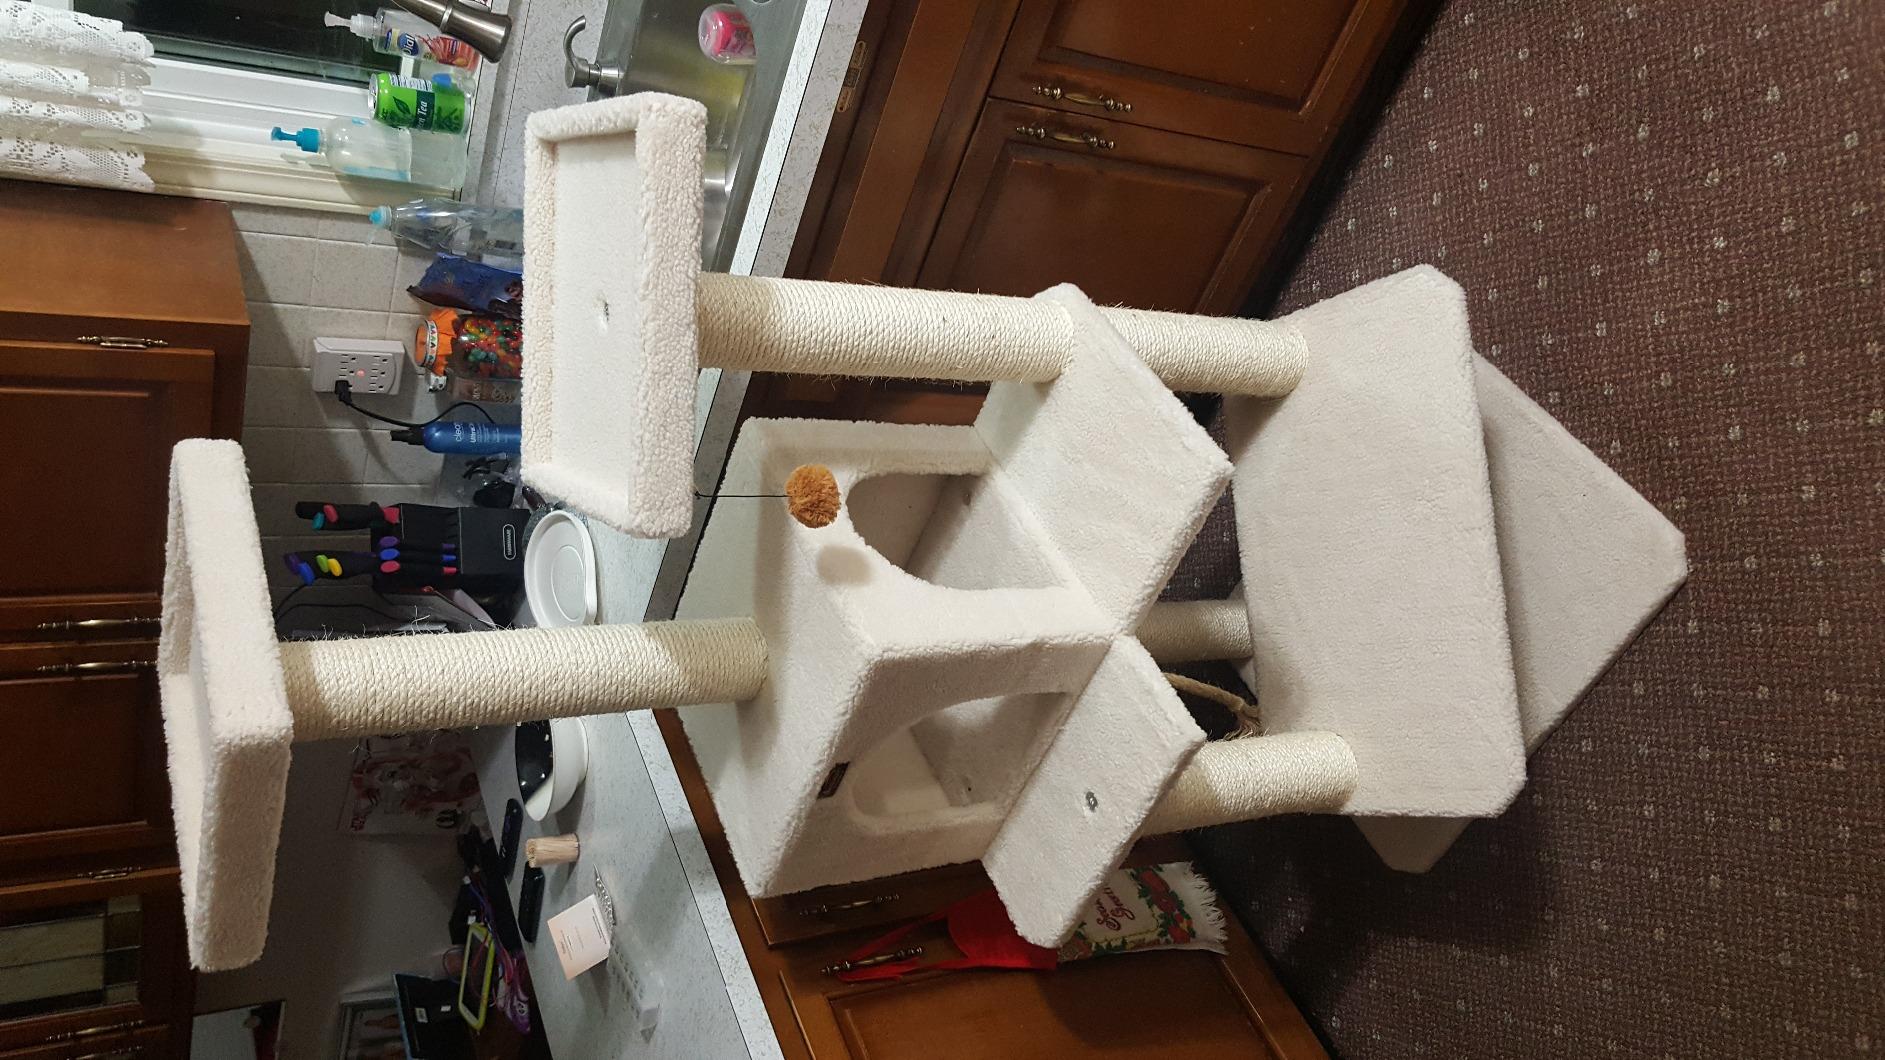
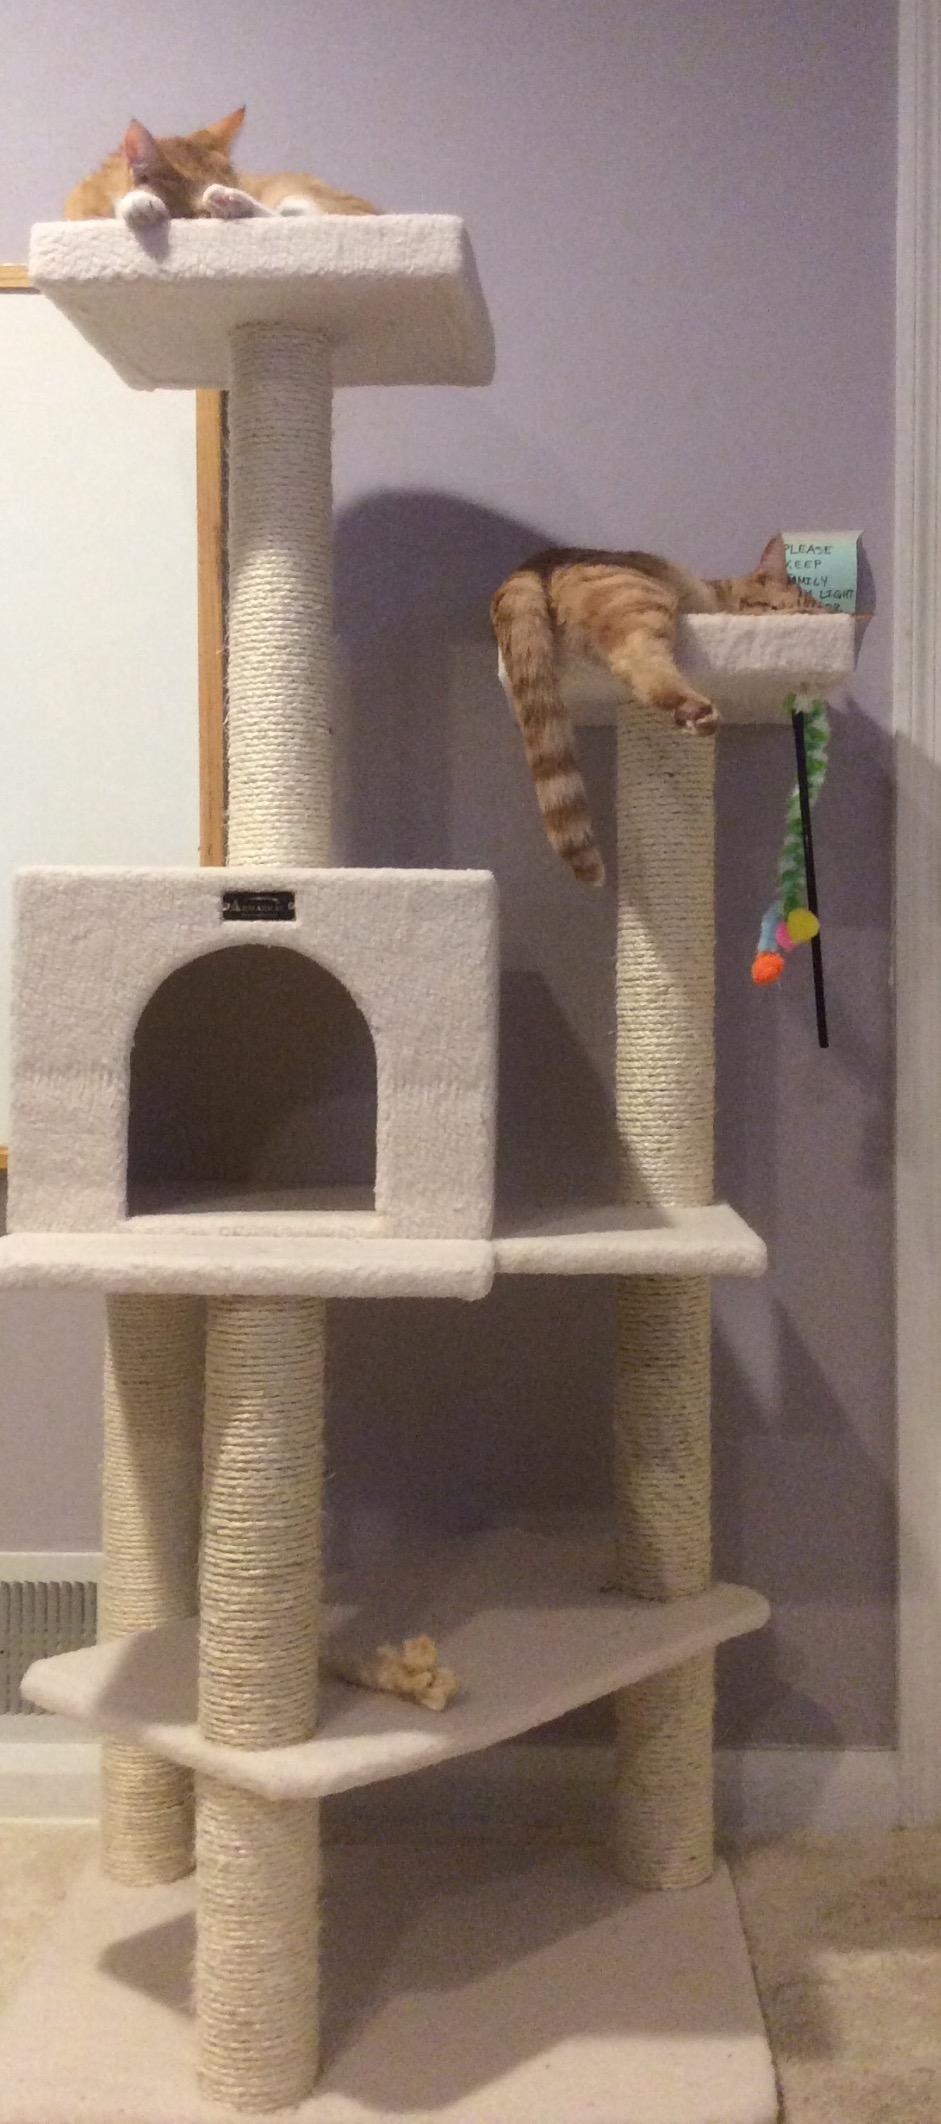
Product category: items_cat tree
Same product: yes